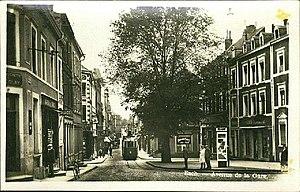
Esch-Alzette, le Minettstram dans l'Avenue de la Gare. Carte postale.
Le tramway d'Esch-sur-Alzette est un ancien réseau de tramway à voie métrique constitué de quatre lignes intercommunales et de plusieurs lignes locales totalisant 53,7 km de long qui a fonctionné entre 1927 et 1956 à Esch-sur-Alzette et sa région, au Luxembourg.